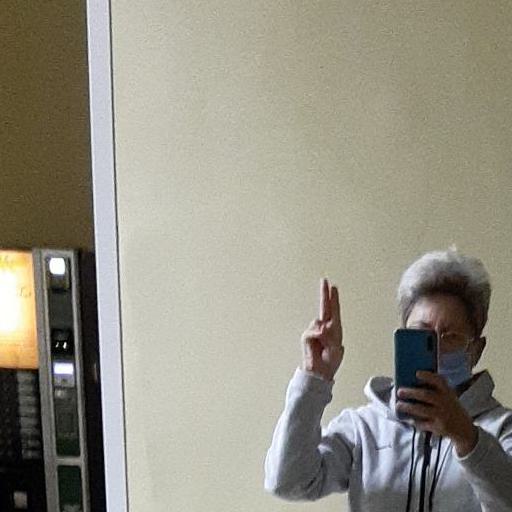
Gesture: two_up